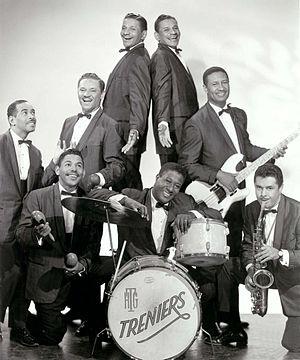
La chronologie du rock, présente les principaux événements de ce genre musical et des différents courants qui en sont issus.
The Treniers est un groupe de rhythm and blues et de rock 'n' roll américain des années 1940 et 1950, composé des frères jumeaux Claude et Clifford et de leur cadet Milt Trenier.